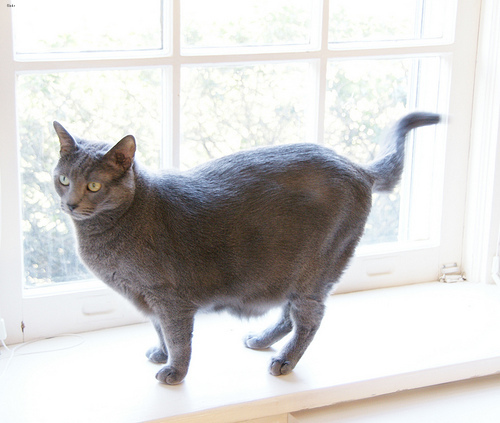
Animal: cat
Breed: Russian Blue